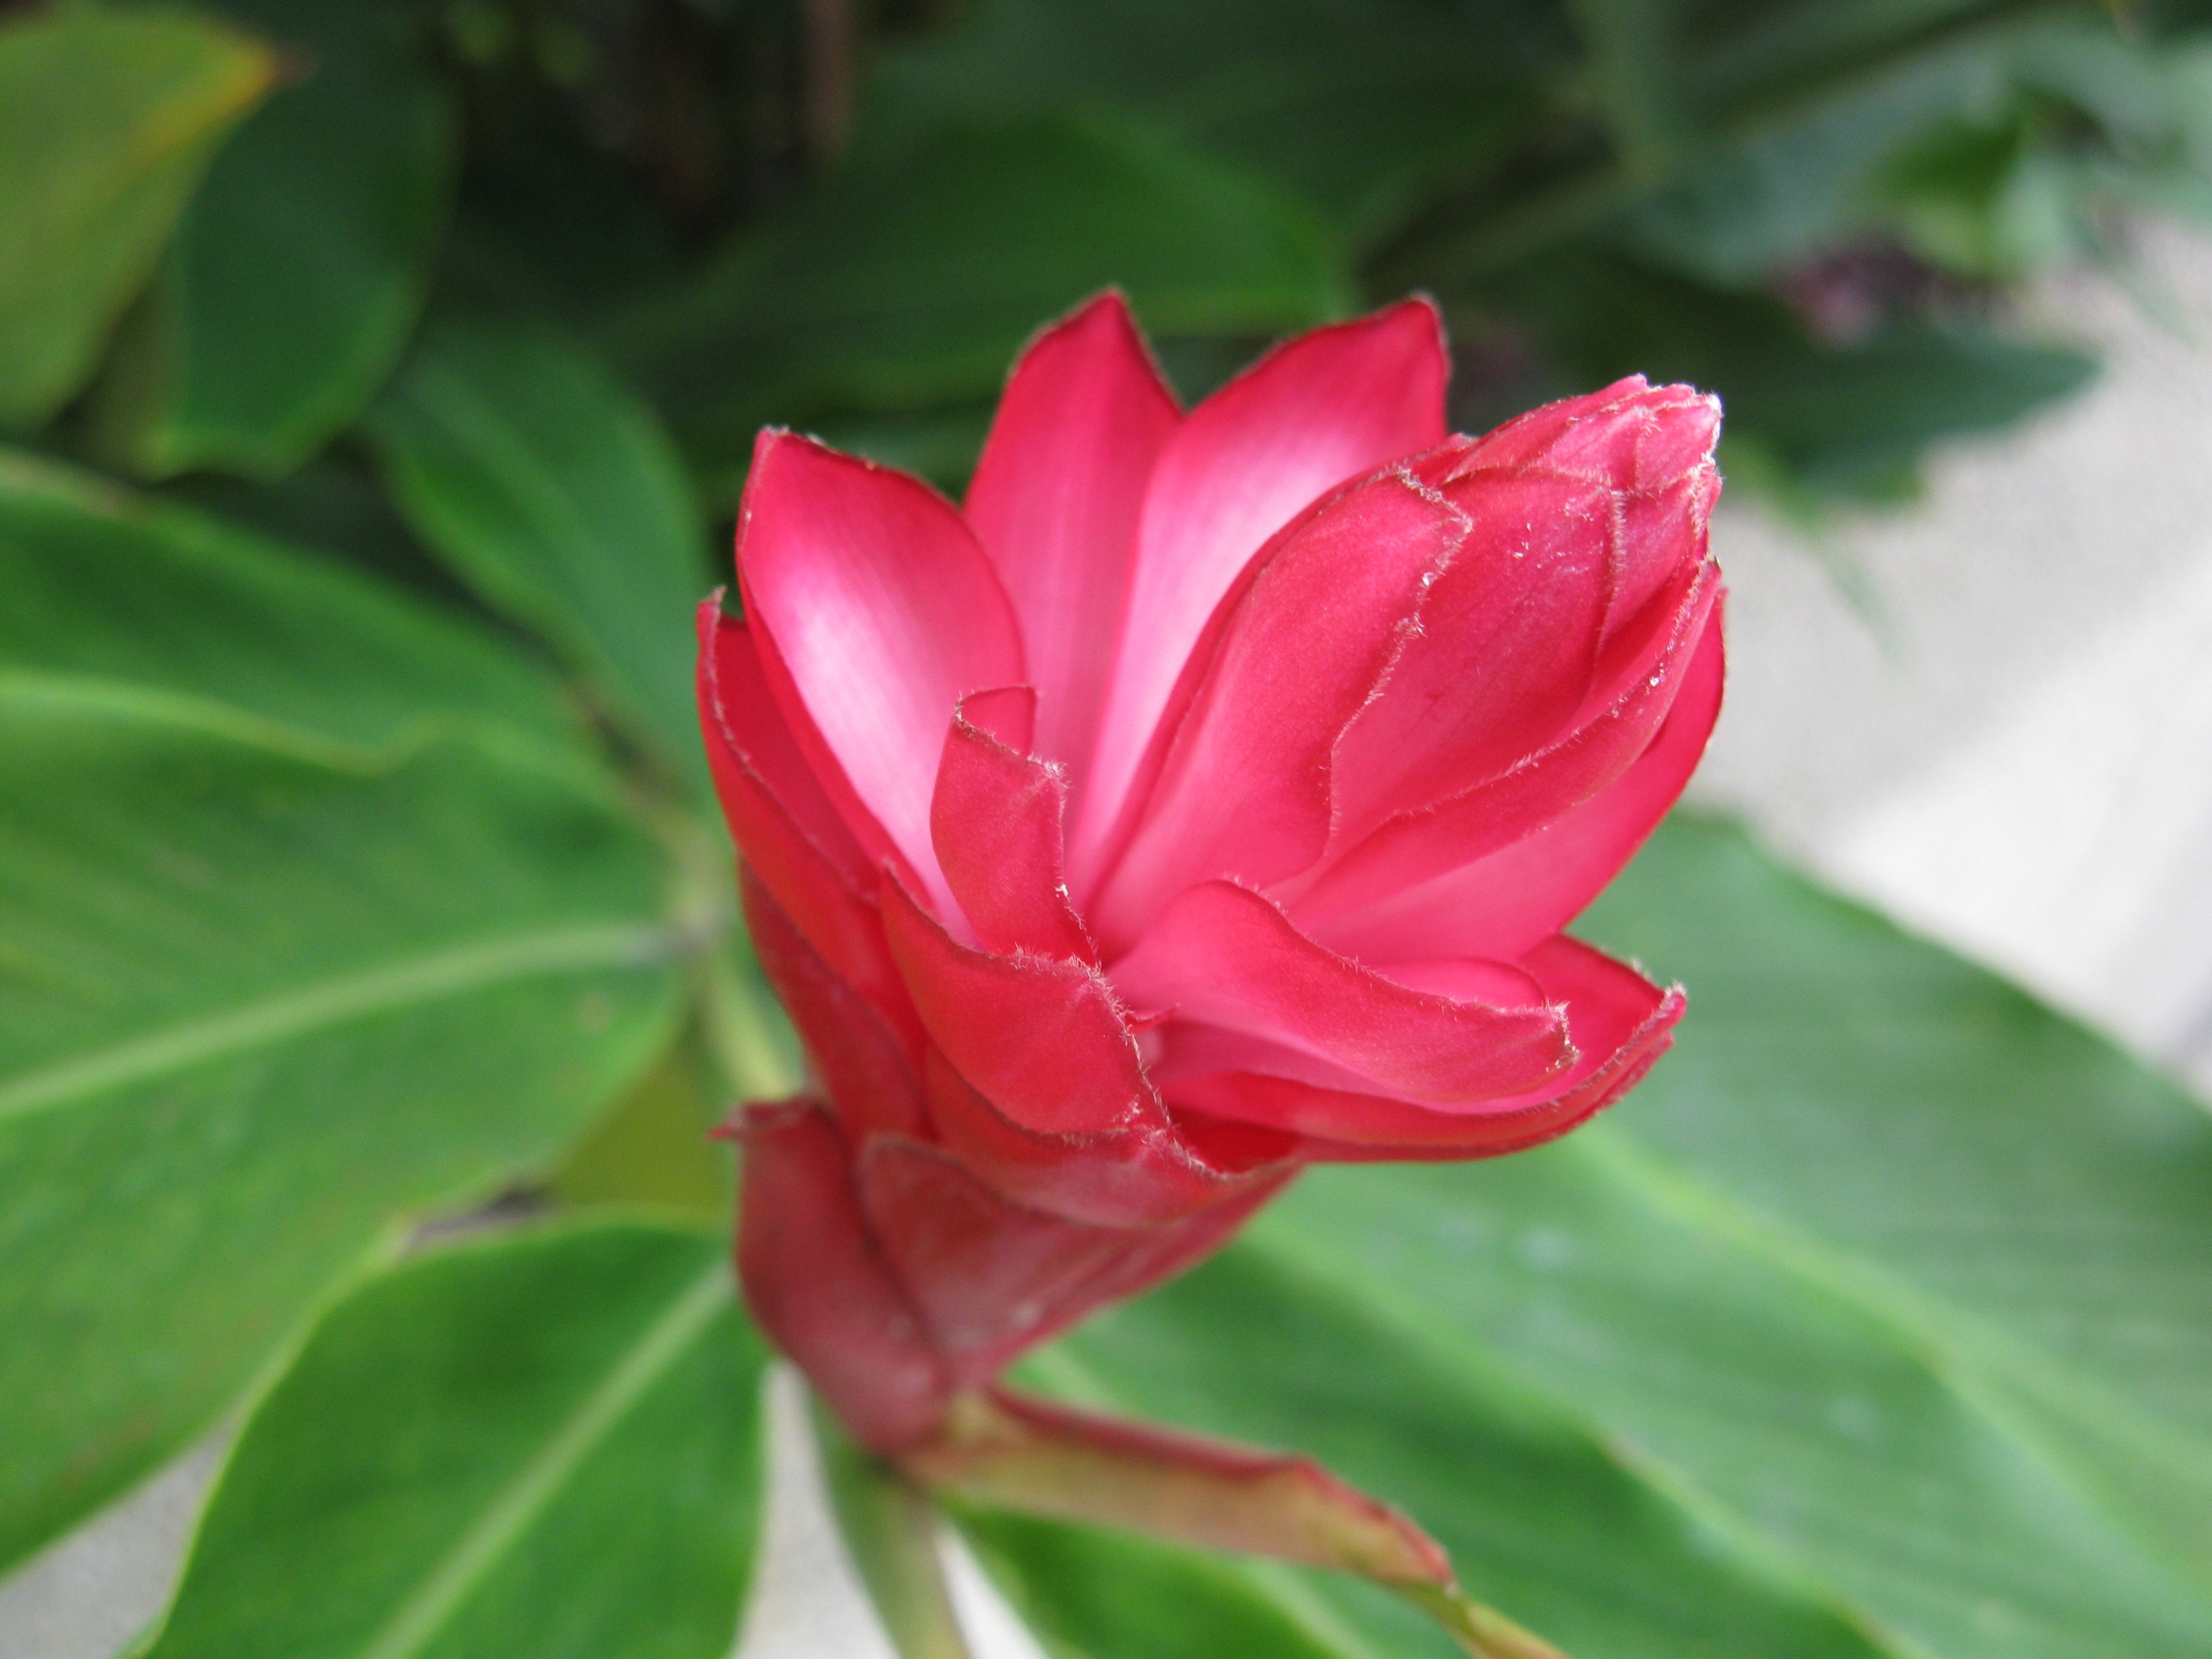
outdoor, blossom, growth, plant, stem, flower, petal, bloom, summer, floral, wild, environment, tranquility, foliage, pollen, tropical, color, natural, peace, fresh, botany, colorful, garden, flora, perennial, season, botanical, ecology, vivid, petals, shrub, stamen, seasonal, springtime, elegant, exotic, horticulture, vibrant, bud, herbaceous, pure, fragrant, gorgeous, peony, macro photography, flowering plant, makati, land plant